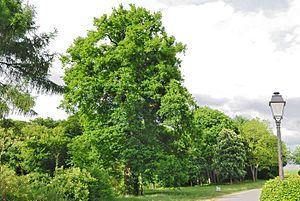
Le chêne pédonculé remarquable à Moutfort (Luxembourg) Lëtzebuergesch: Eech zu Mutfert